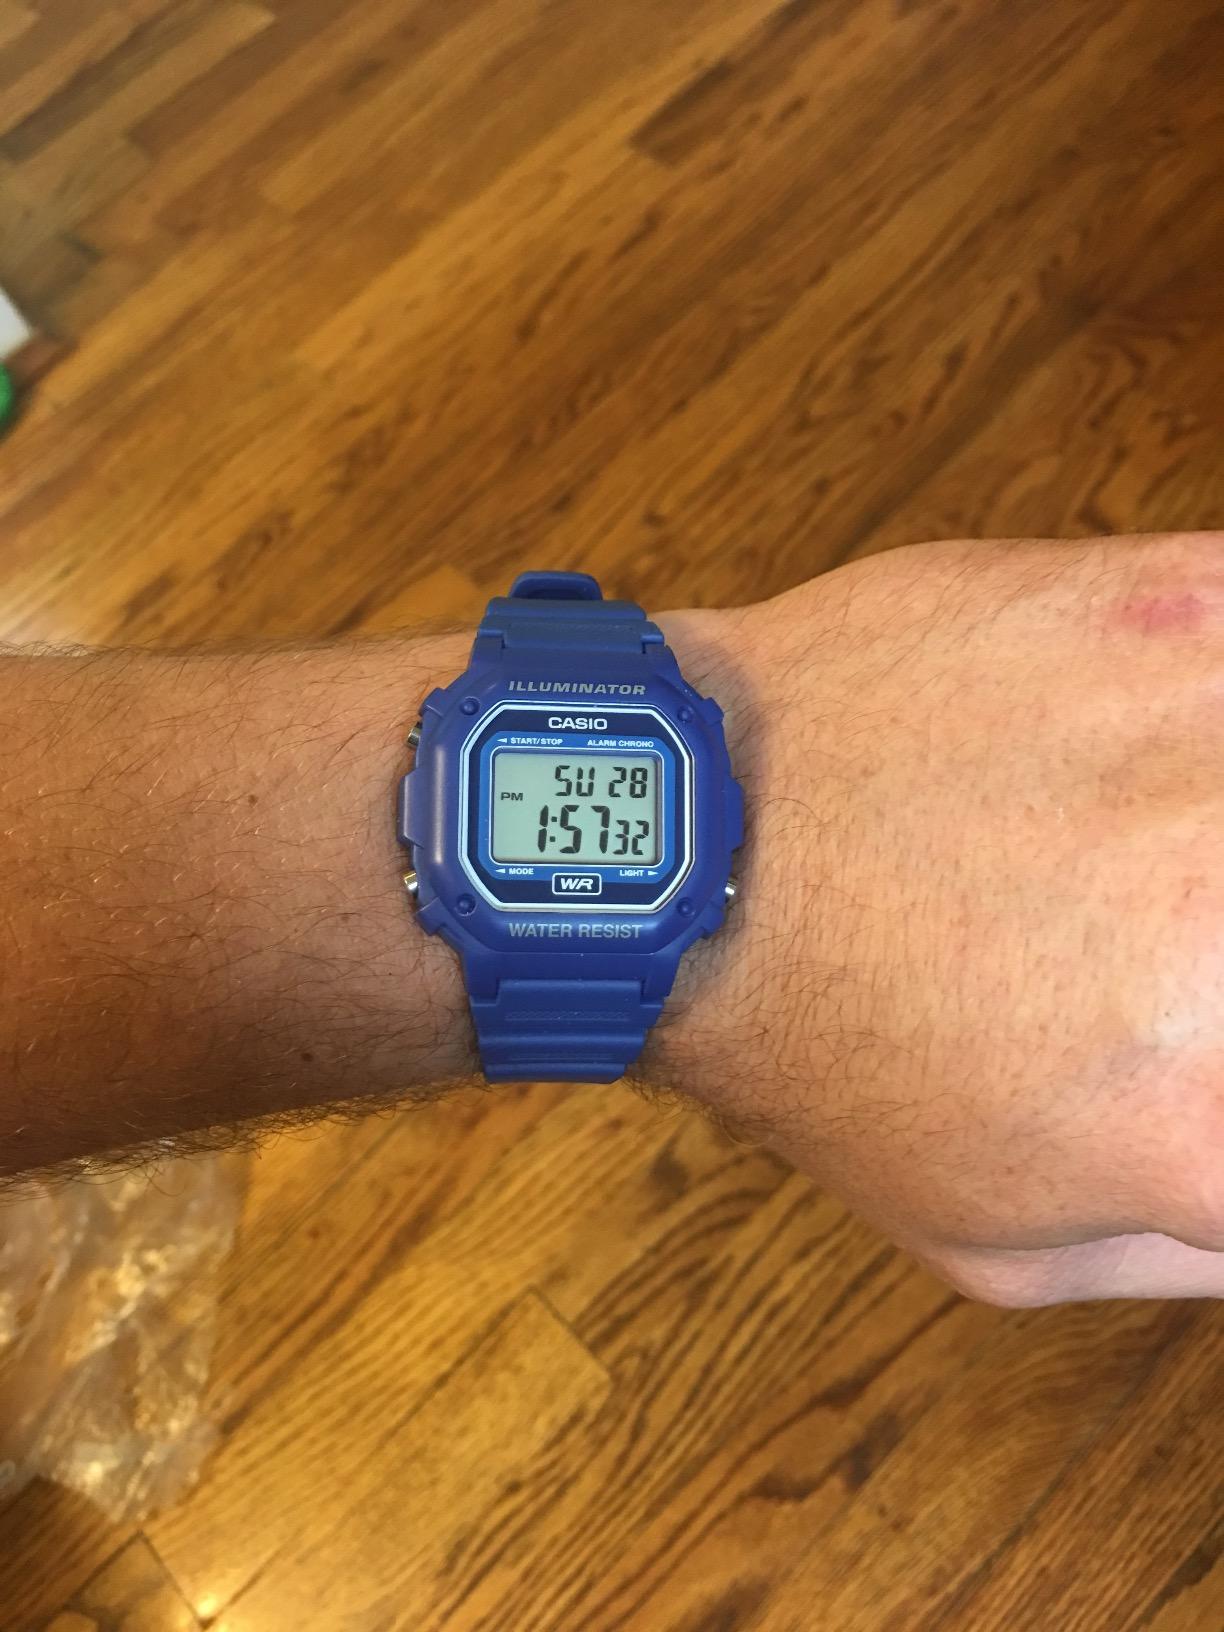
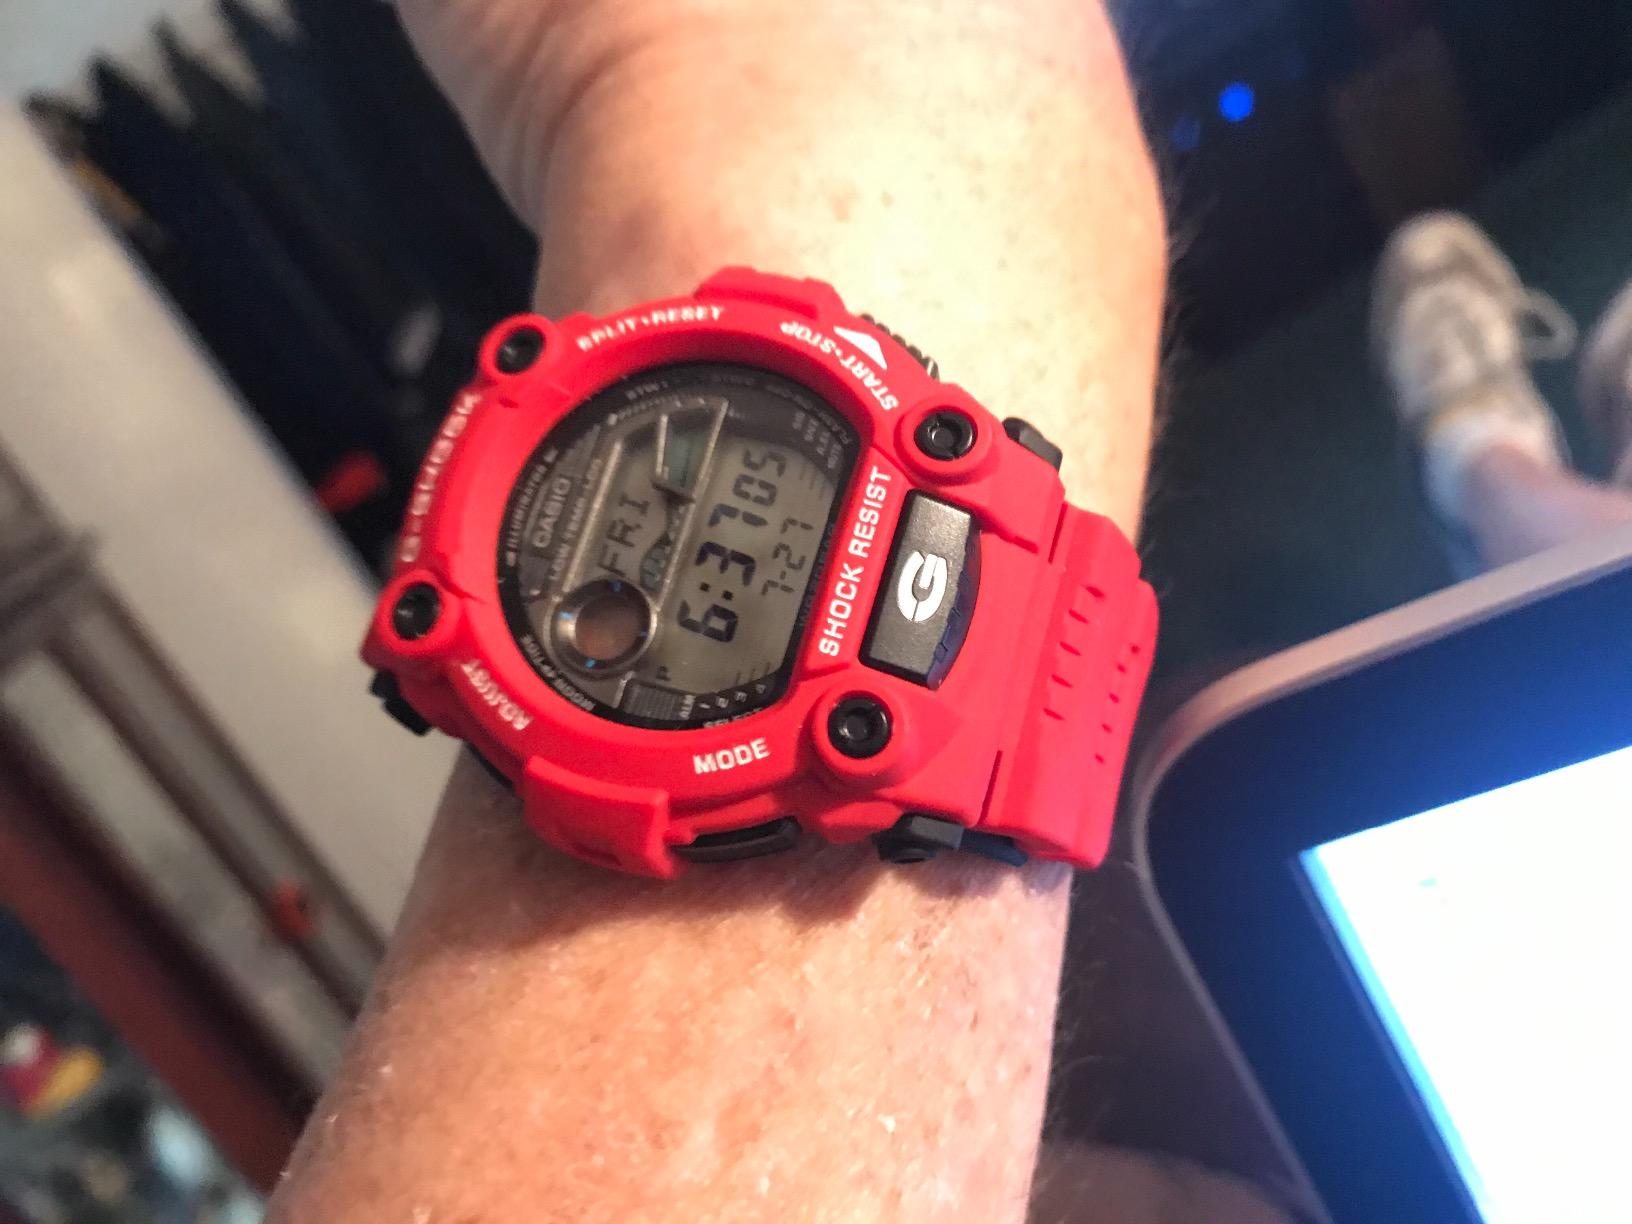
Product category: accessories_watch
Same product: no